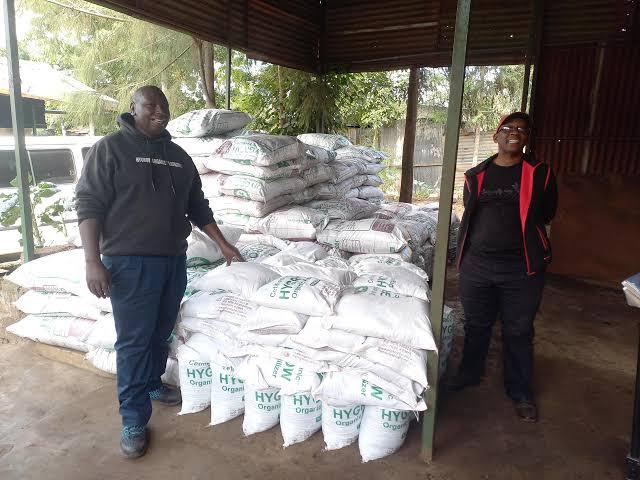
Vijana wawili wa kiume wakiwa katika eneo lenye nguzo refu lililoshikilia paa la sehemu hiyo,kukiwa na vifurushi vidogo vyenye pembejeo za kilimo,ambazo ni mbolea au mahindi,vikiwa vimejipangilia kwa kubebana.